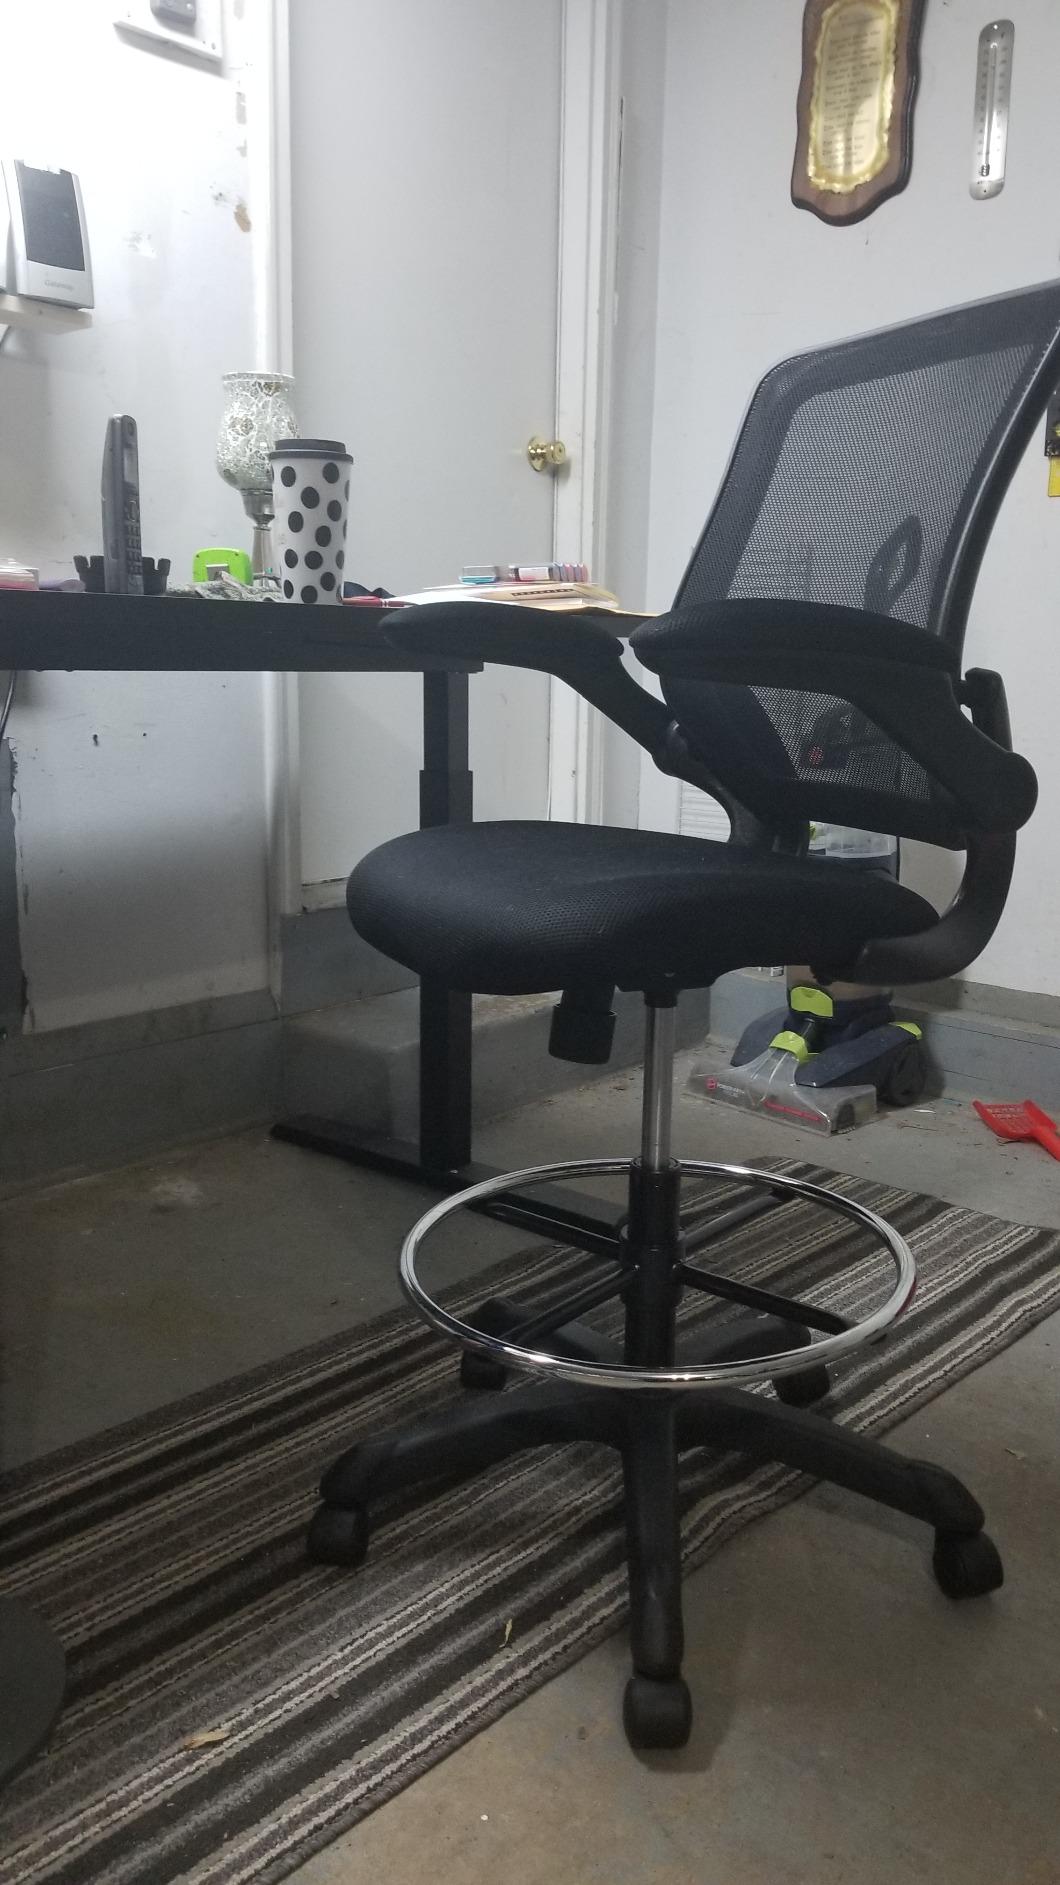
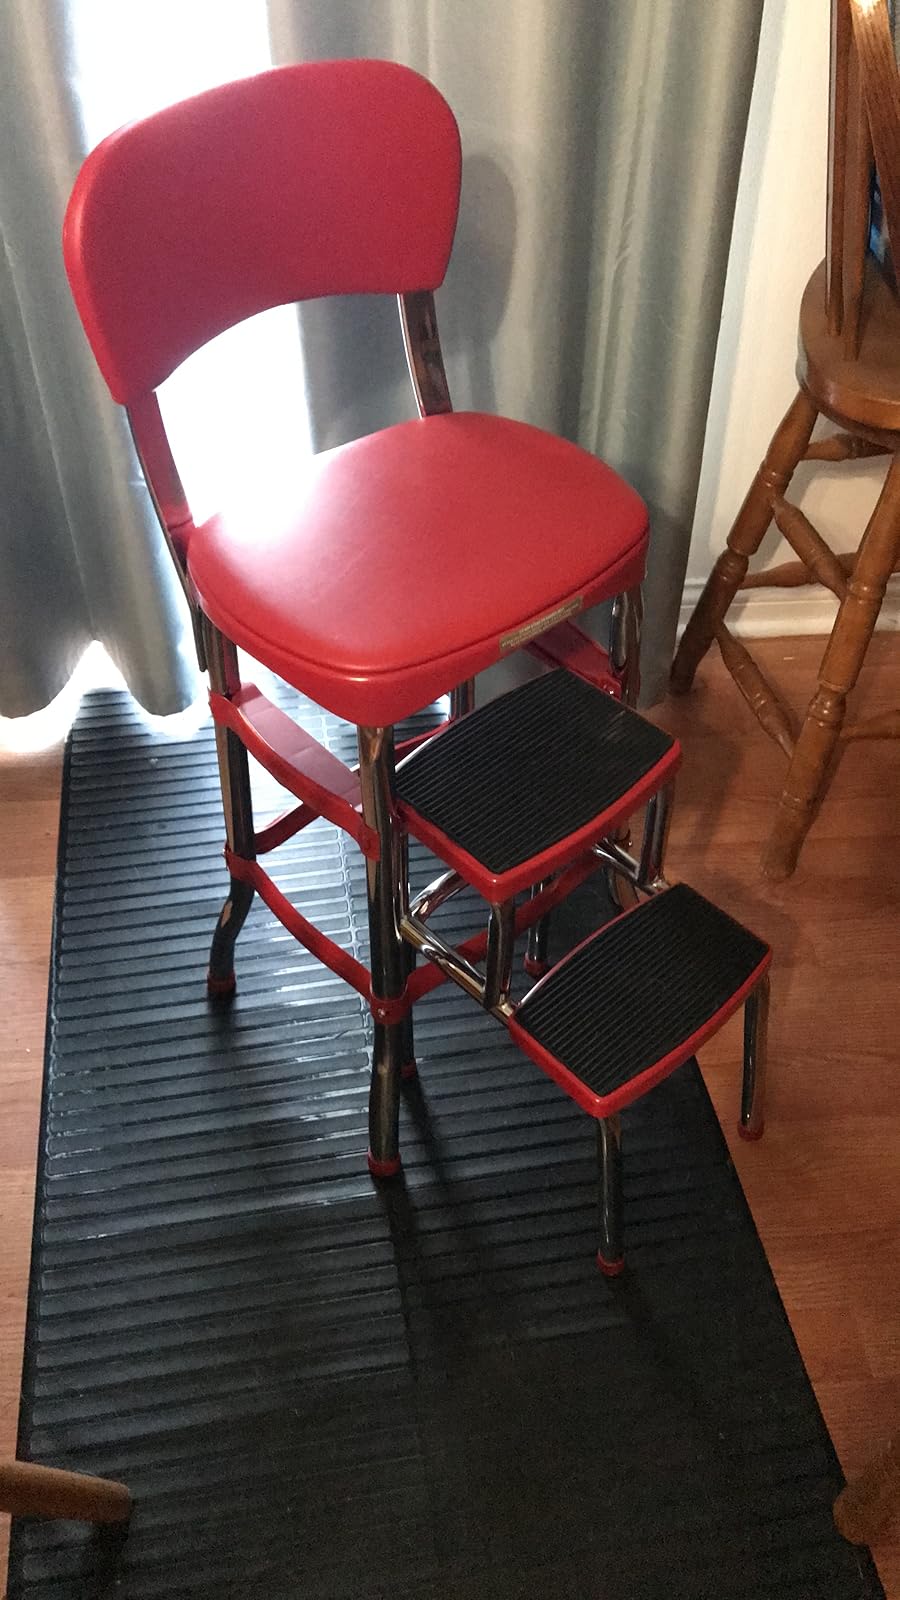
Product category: items_chair
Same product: no